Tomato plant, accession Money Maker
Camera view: bottom (45 deg); turntable rotation: 0 degrees
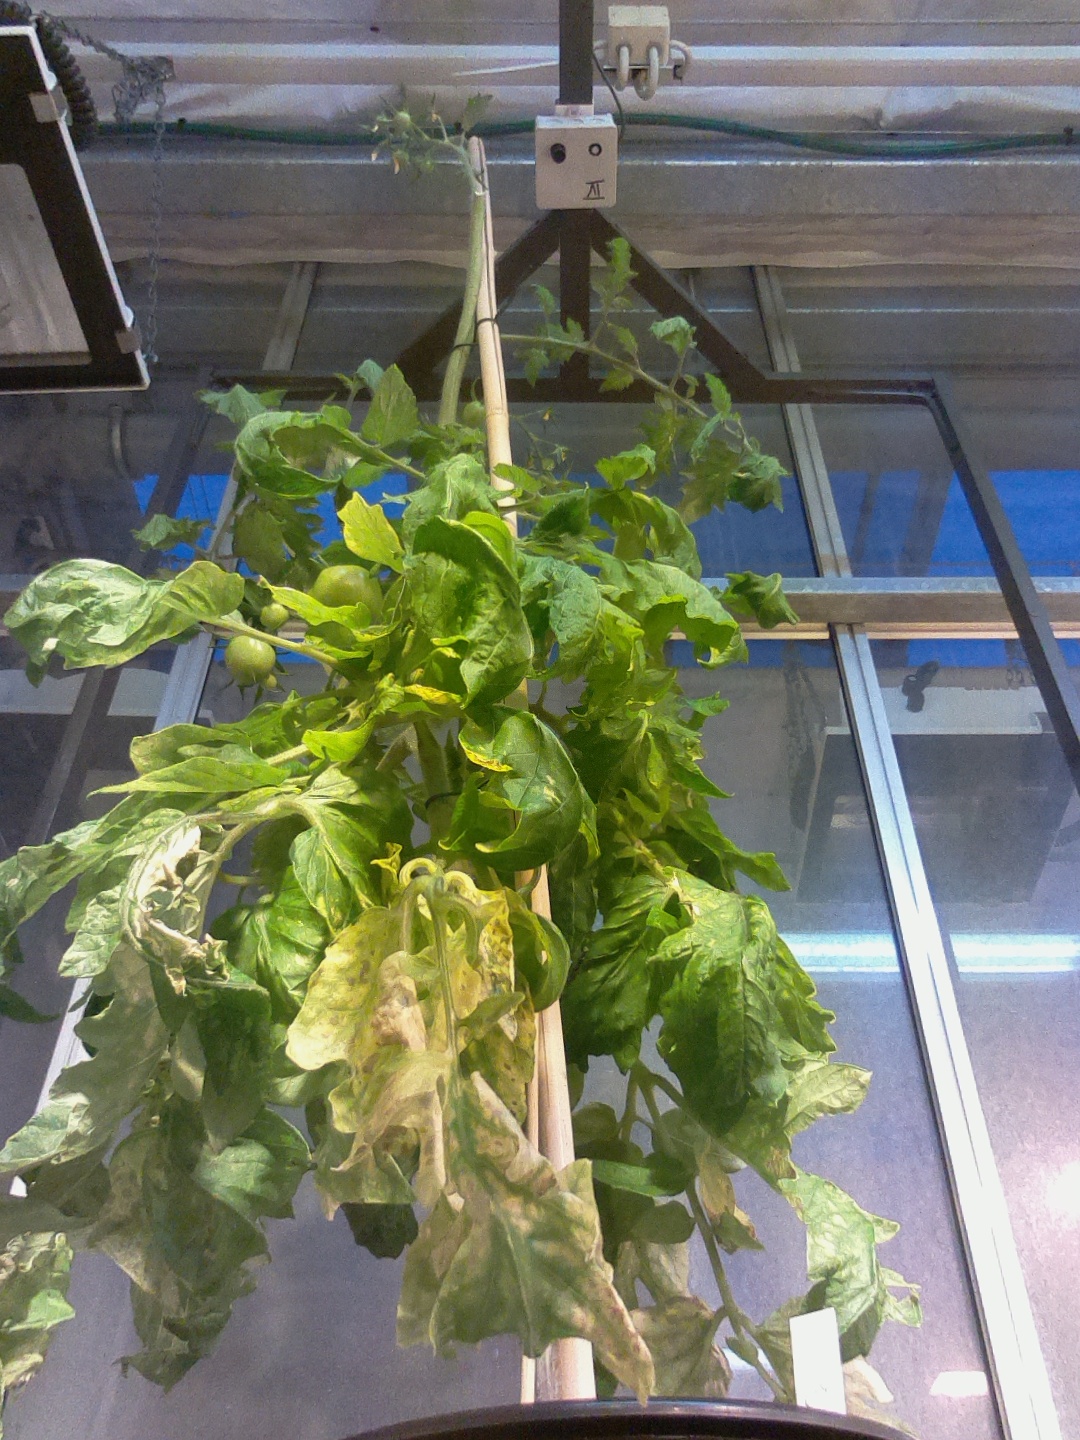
BBCH growth stage 77: 70%-80% of final fruit size